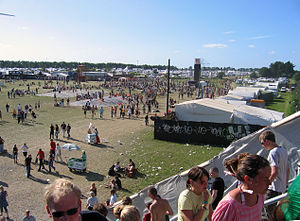
Roskilde Festival / Begivenheder / Roskilde Festivalradio
Camping Vest i 2005
Roskilde Festival er Nordens største samt Europas næststørste festival, hvor der spilles rytmisk musik i mange forskellige genrer. Som på mange andre festivaler er der ikke kun musik, men også events og diverse boder.